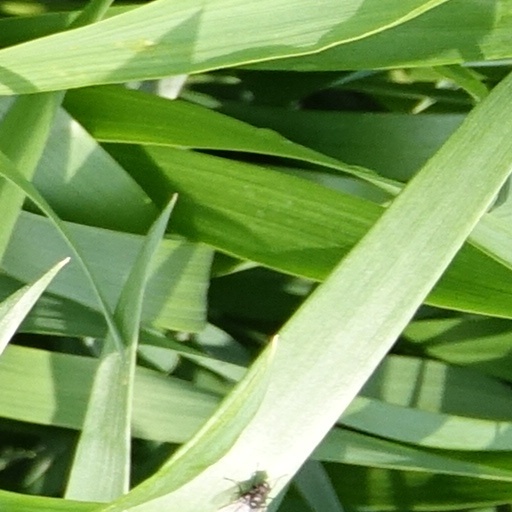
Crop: wheat